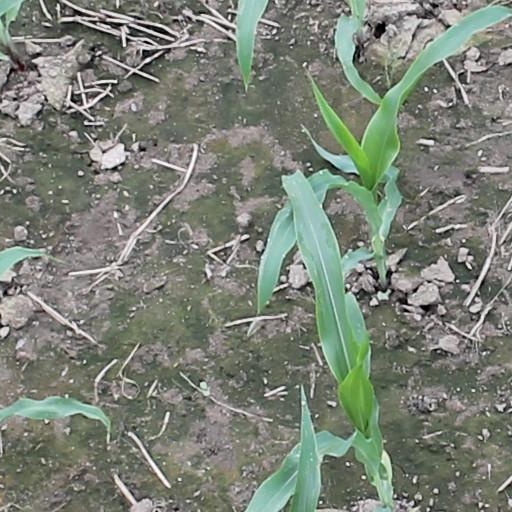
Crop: maize; corn